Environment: real
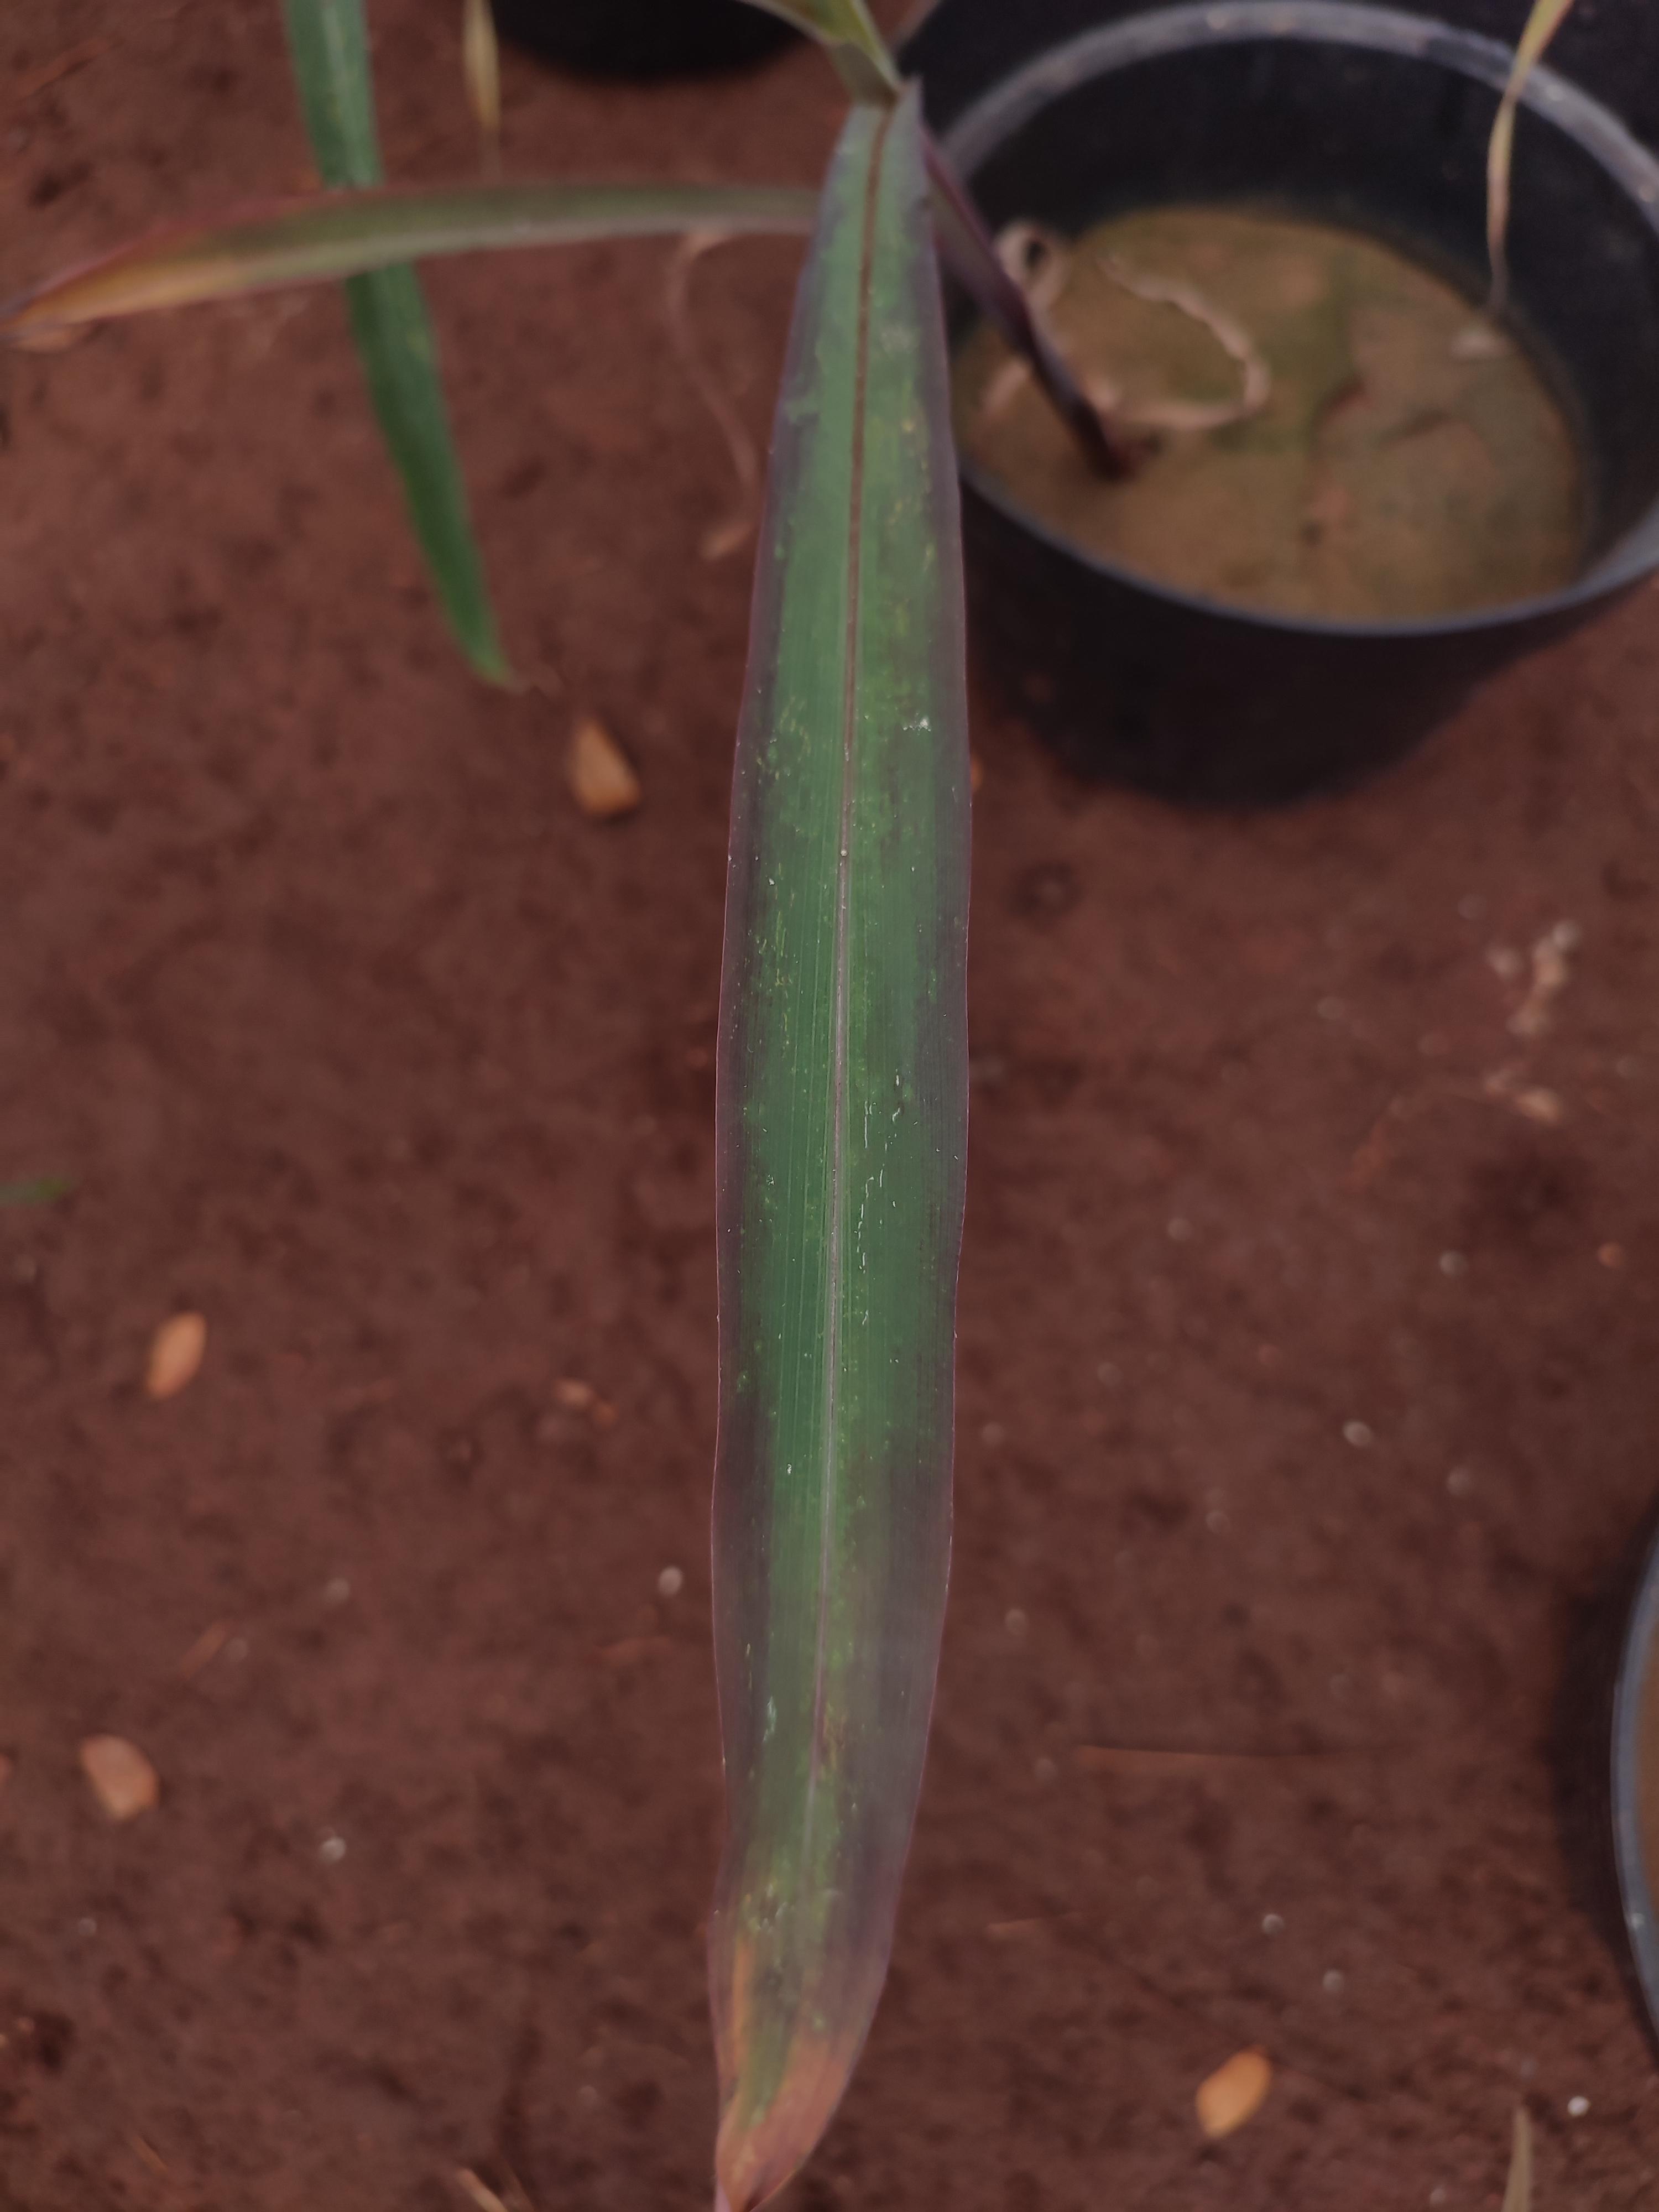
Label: phosphorus_deficiency